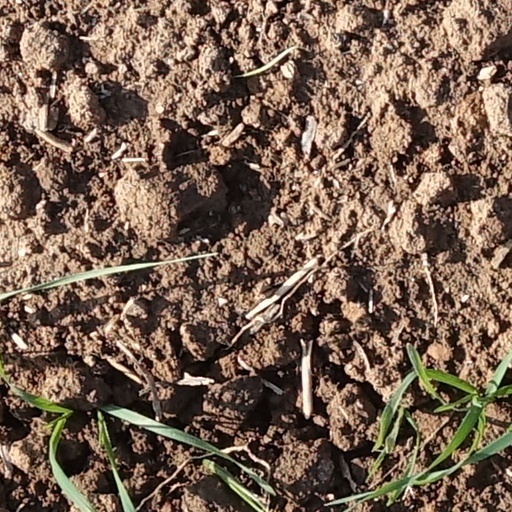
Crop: wheat